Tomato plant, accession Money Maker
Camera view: horizontal (90 deg, fisheye); turntable rotation: 270 degrees
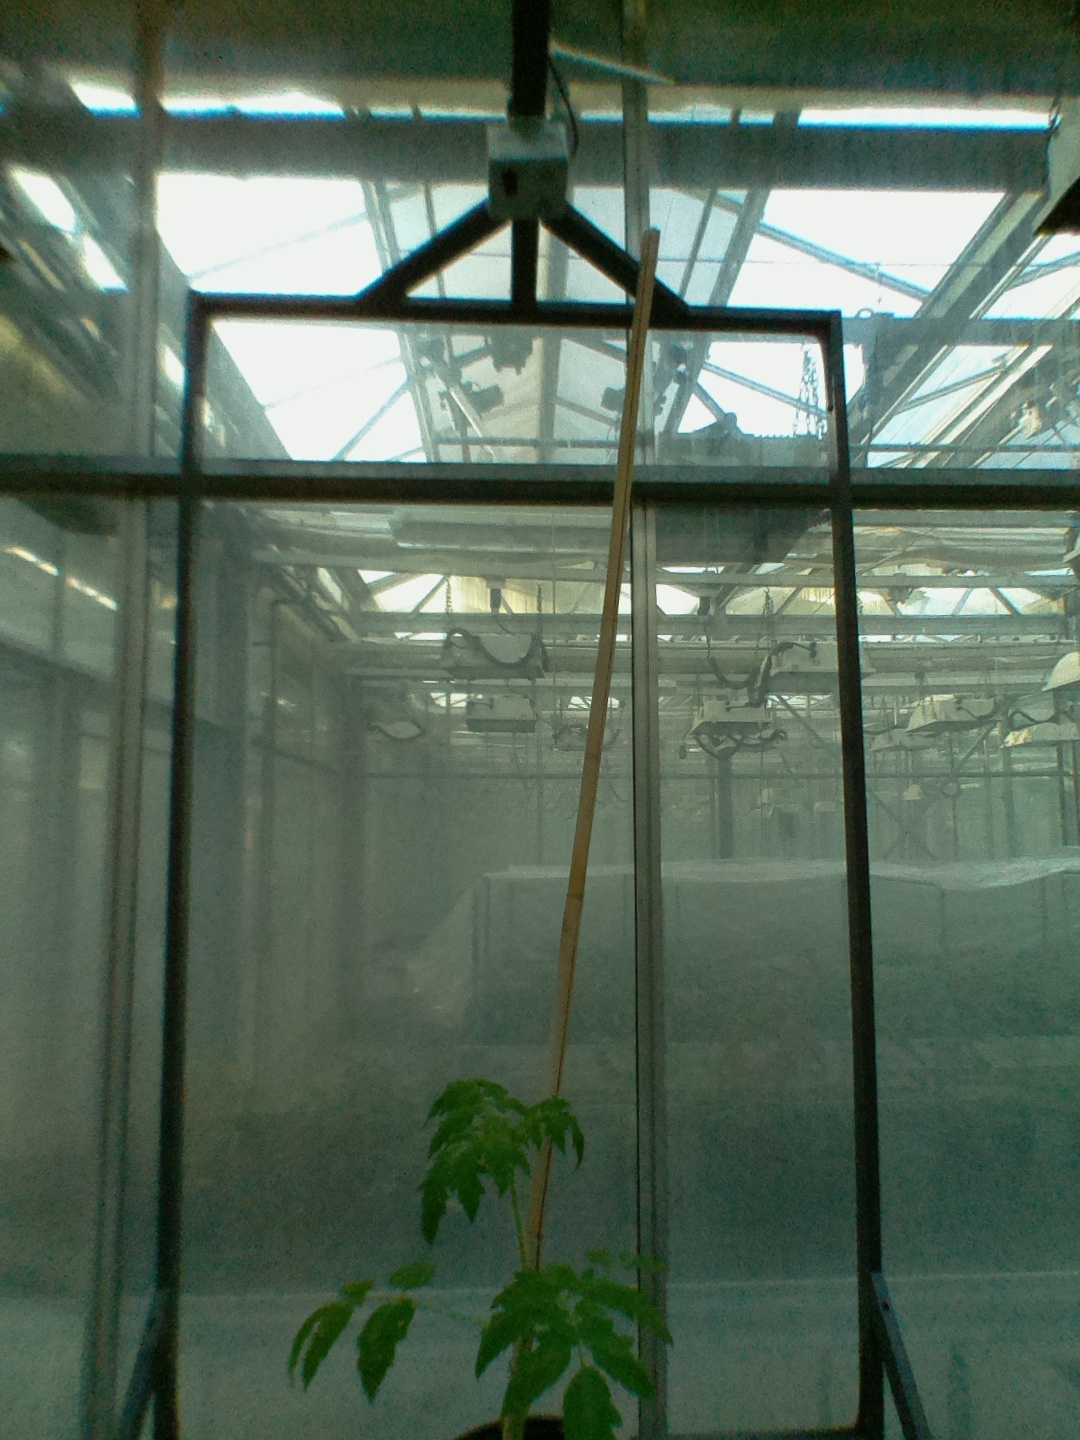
BBCH growth stage 13: 6 of true leaves visible